Birch Vale

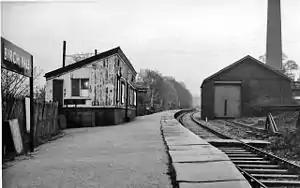
The former Birch Vale railway station in 1965

Until 1970, Birch Vale railway station was an intermediate stop on a branch line from to , with through trains to . Today, the Sett Valley Trail, a shared-use path follows the trackbed of the former railway line.